Emil and Ottilie Wienecke House

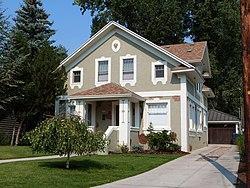

The Emil and Ottilie Wienecke House is a historic house located at 1325 NW. Federal Street in Bend, Oregon. It was completed in 1924 and was listed on the National Register of Historic Places on May 29, 2008.